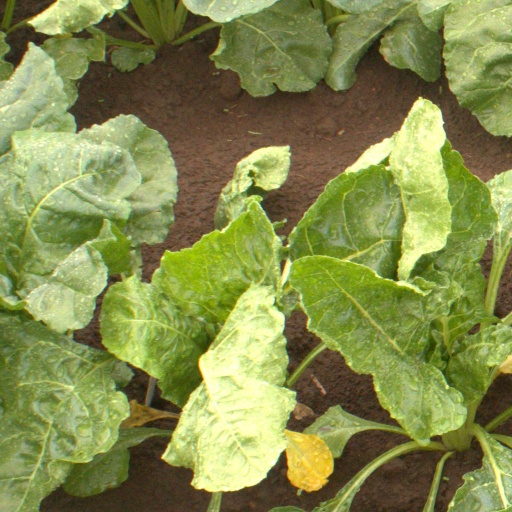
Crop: sugar beet